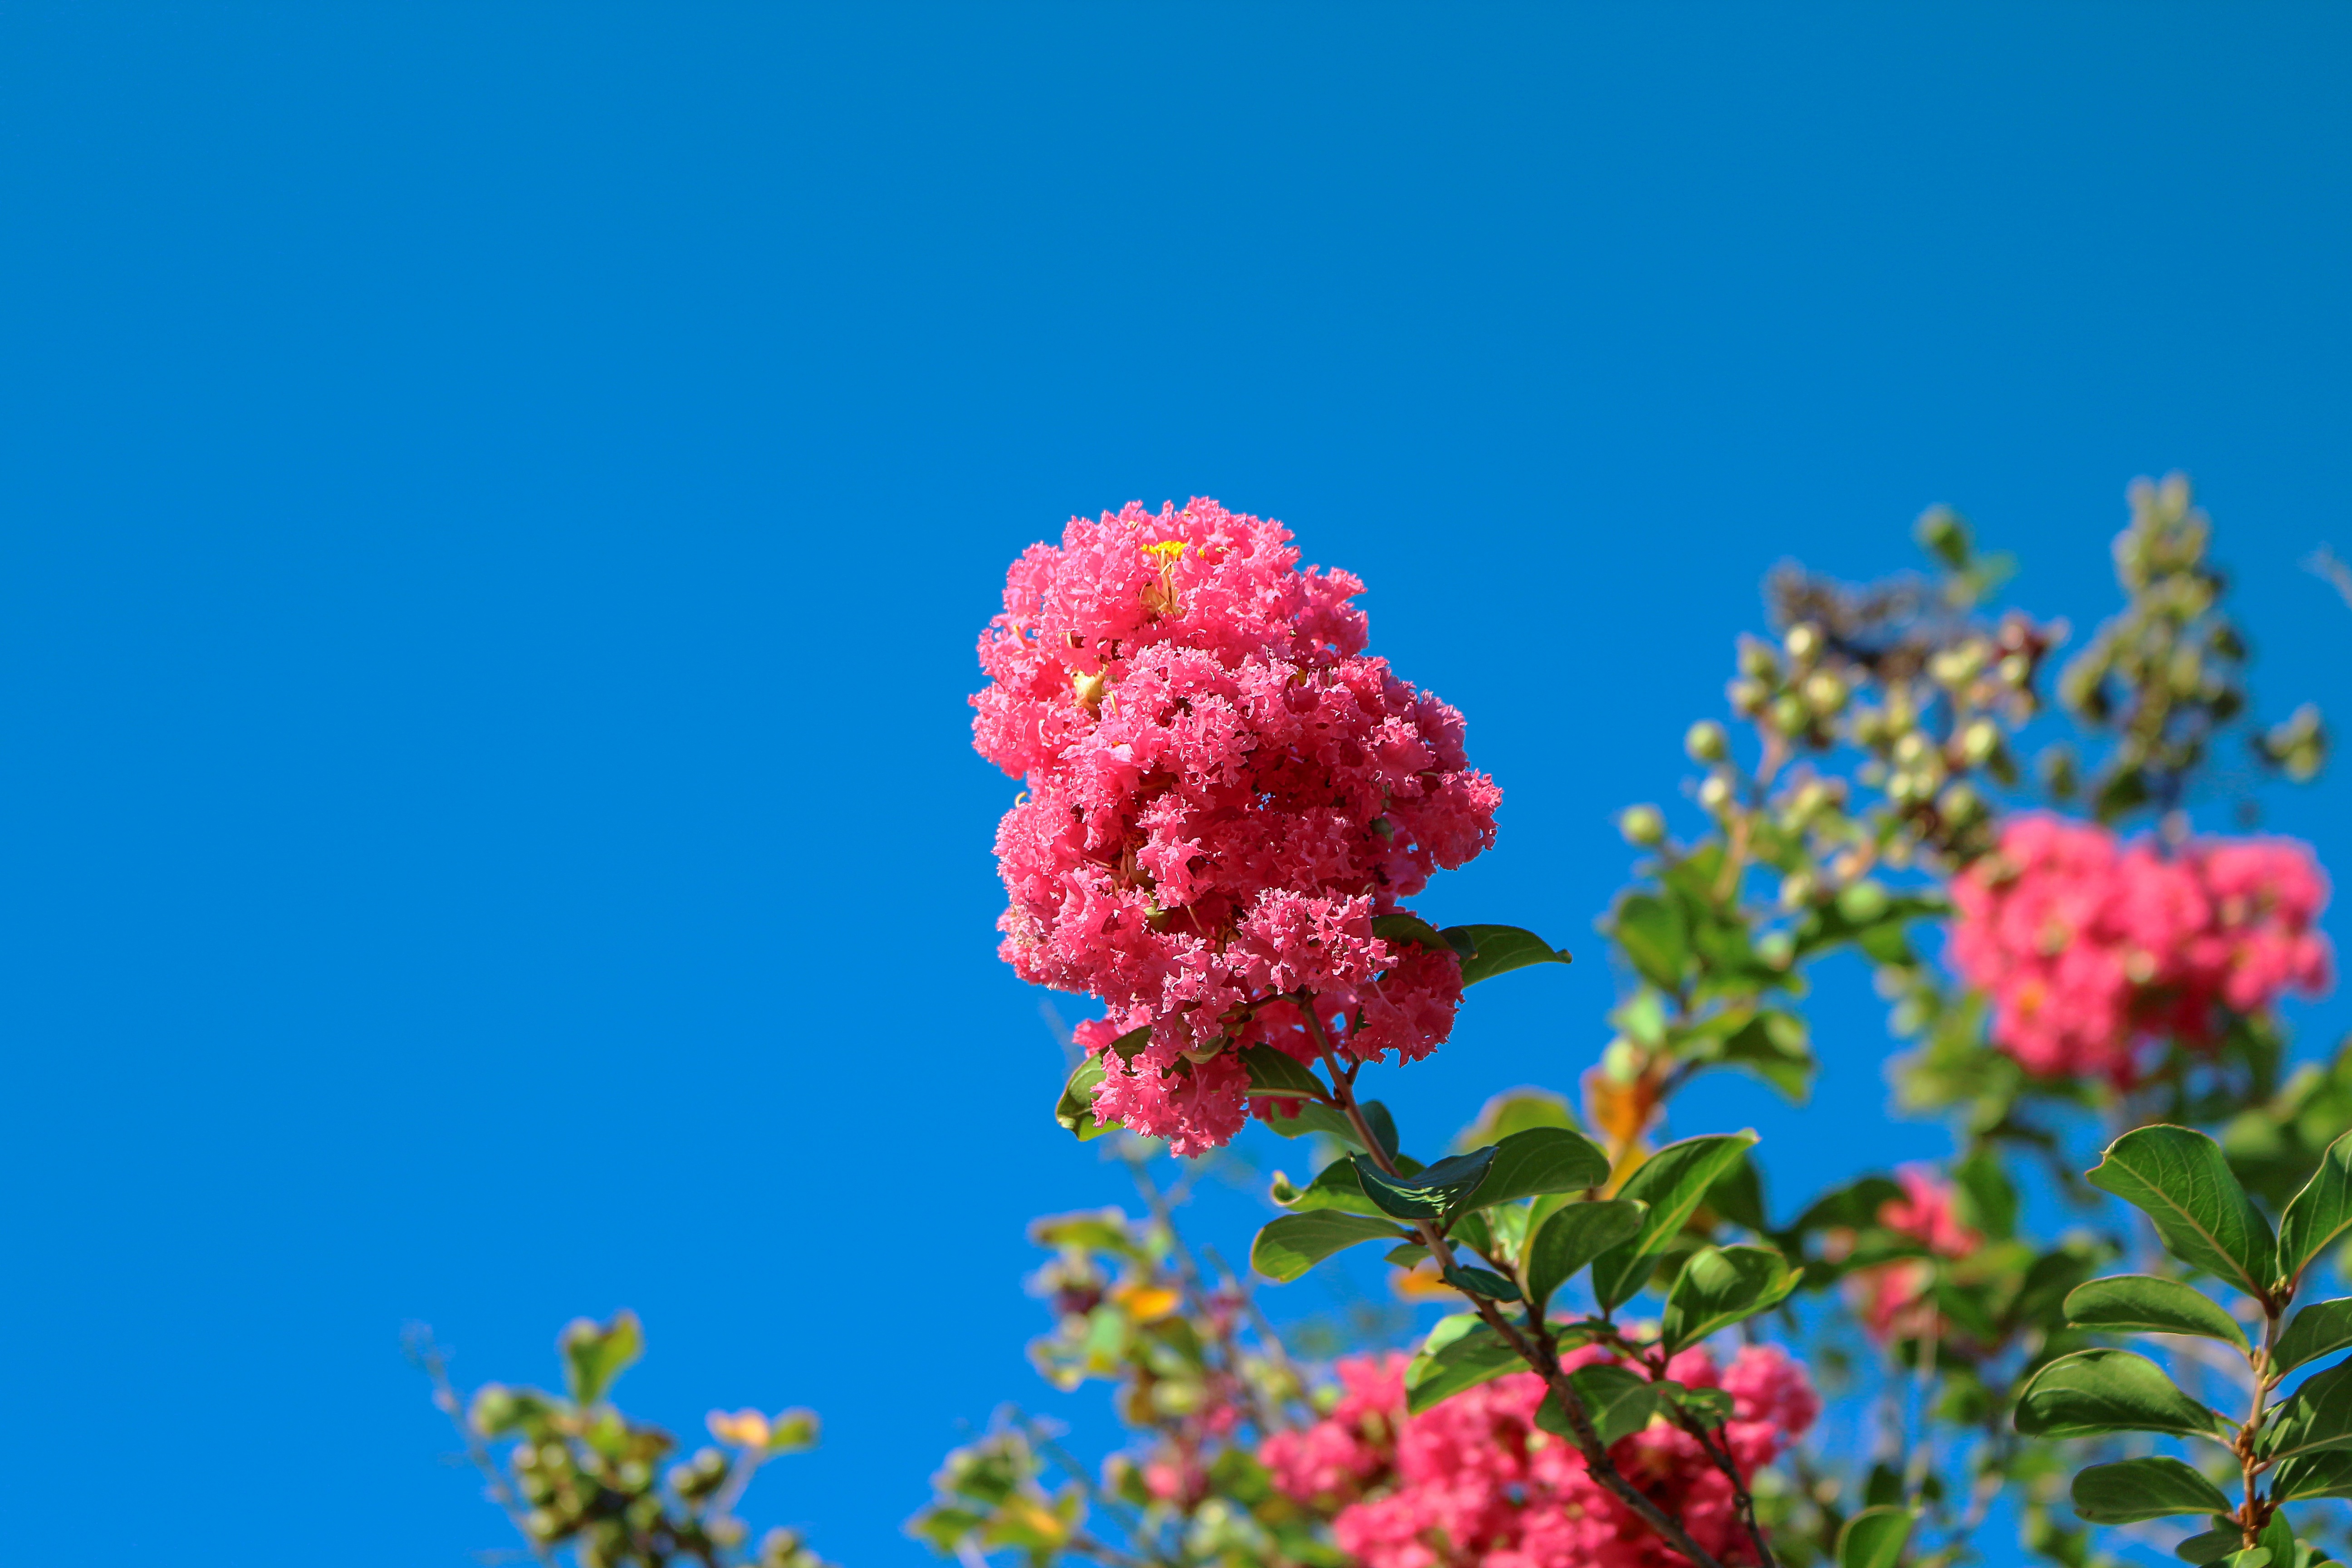
tree, nature, branch, blossom, plant, sky, flower, petal, pink, flora, shrub, rowan, flowering, crepe myrtle, pink flowers, flowering plant, land plant